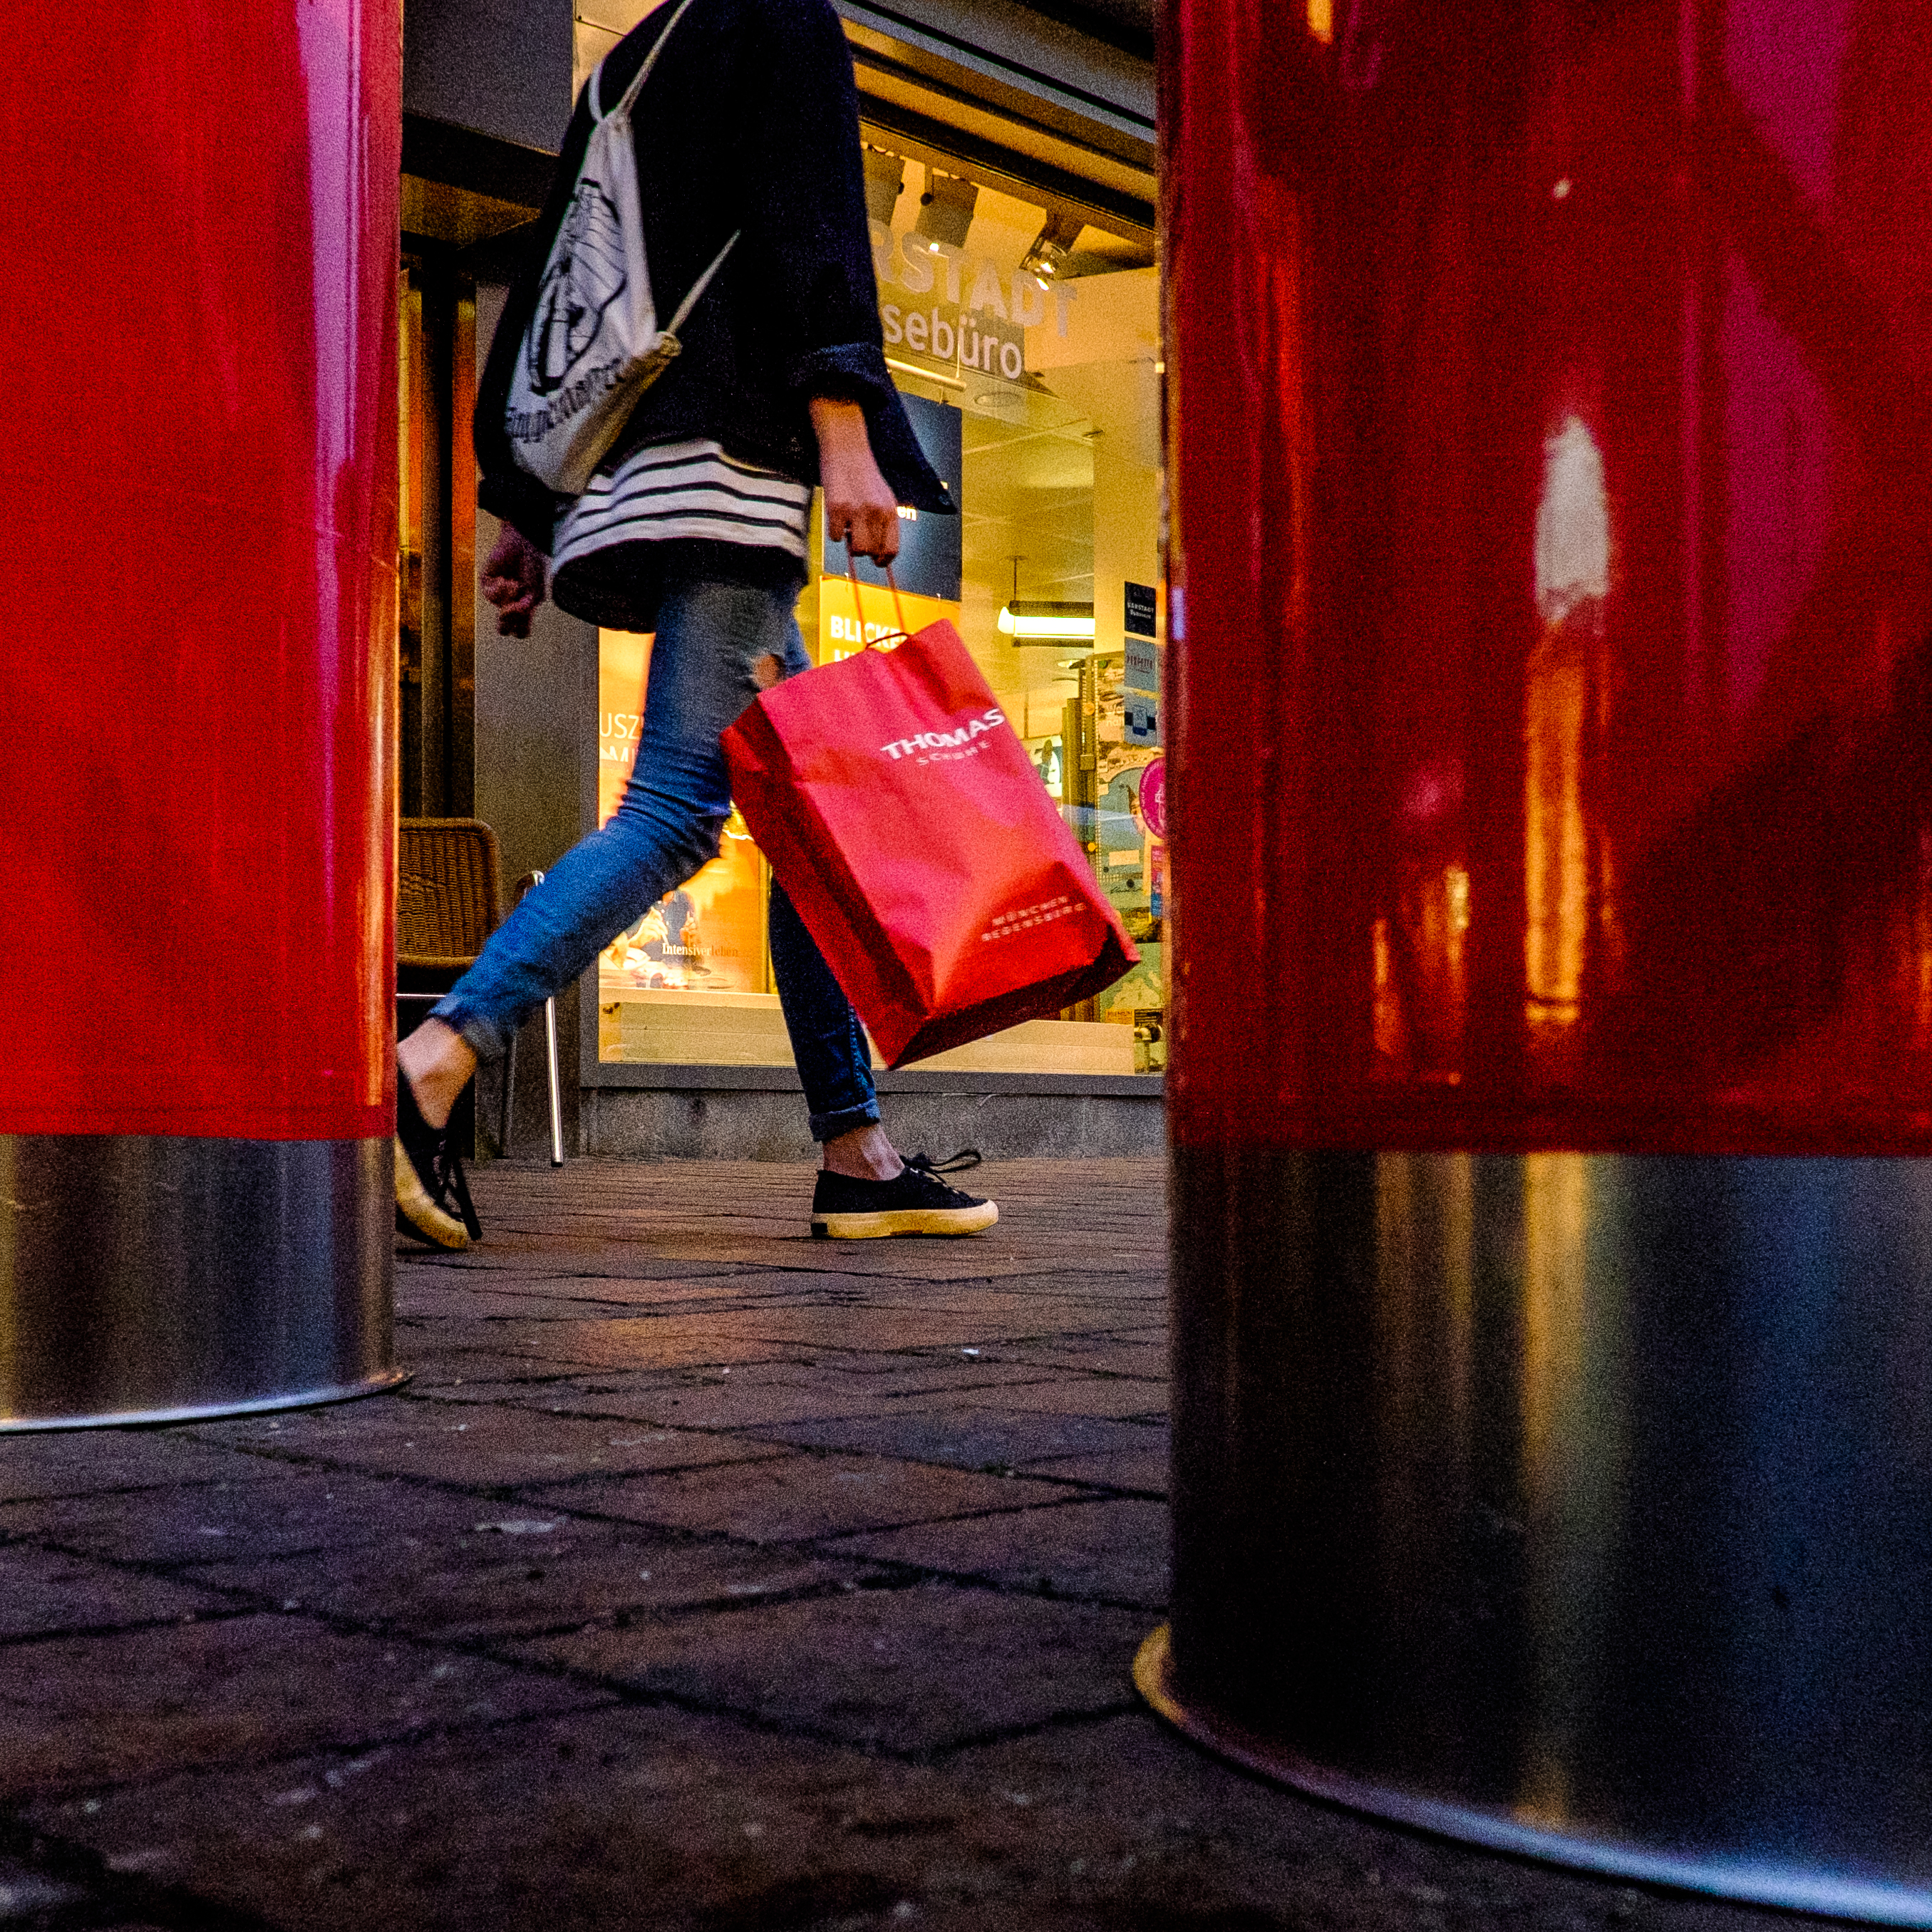
street, night, red, color, performance art, stage